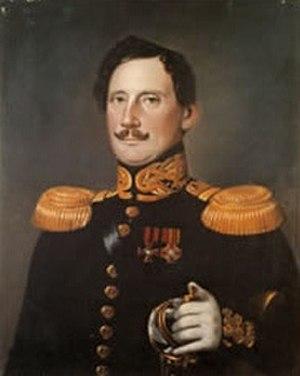
Adolf Karlovitch Etolin, né Arvid Adolf Etholin, en russe : Адольф Карлович Этолин, en finnois : Arvid Adolf Etholén, né le 9 janvier 1799 à Helsinki, décédé le 29 mars 1876 à Elimaki, est un explorateur et administrateur employé par la Compagnie russe d'Amérique, contre-amiral en 1847, et gouverneur de l'Amérique russe du 25 mai 1840 au 9 juillet 1845.